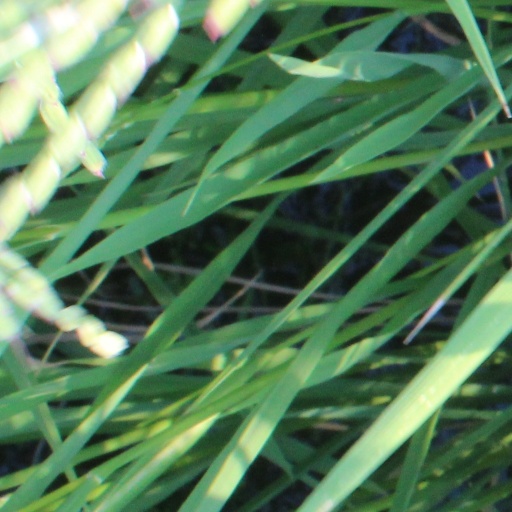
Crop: rice